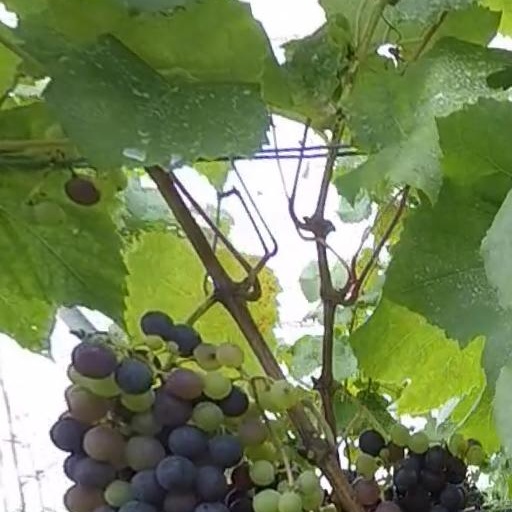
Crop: grape